Destruction of the Kakhovka Dam

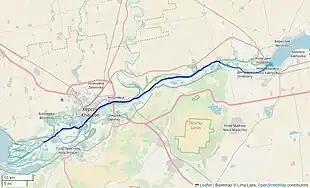
The main flow path on the Dnieper River downstream of the Nova Kakhovka dam

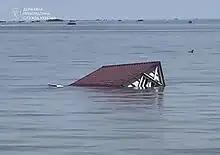
Wreckage washed into Black Sea (Odesa Oblast)

The day after the dam's destruction, Ukraine's prosecutor general estimated that about 40,000 people located in Ukrainian- and Russian-controlled land were likely to be impacted by flooding. The Ukrainian governor of Kherson Oblast, Oleksandr Prokudin, said that about of the region was underwater and that 68 percent of the flooded territory was on the Russian-controlled side.